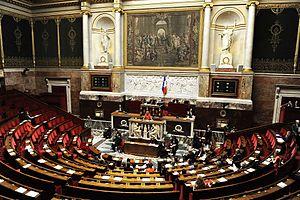
Genevièvre Fioraso presente le projet de loi relatif a l'enseignement supérieur et à la recherche à l'Assemblée Nationale
La rémunération des acteurs institutionnels en France est publique mais souvent complexe à obtenir car comprise dans des textes différents et de nature multiple.